Ito Curata

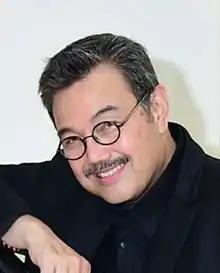
Curata in 2019

Ito Curata (2 November 1959 – 26 March 2020) was one of the Philippines top fashion designers who specialized in conceptualizing bridal gowns and Filipiniana clothing. Among his notable clients were Hollywood actress Sharon Stone, former Philippine president Gloria Macapagal Arroyo, Margarita Moran-Floirendo and Filipino actress Bea Alonzo.